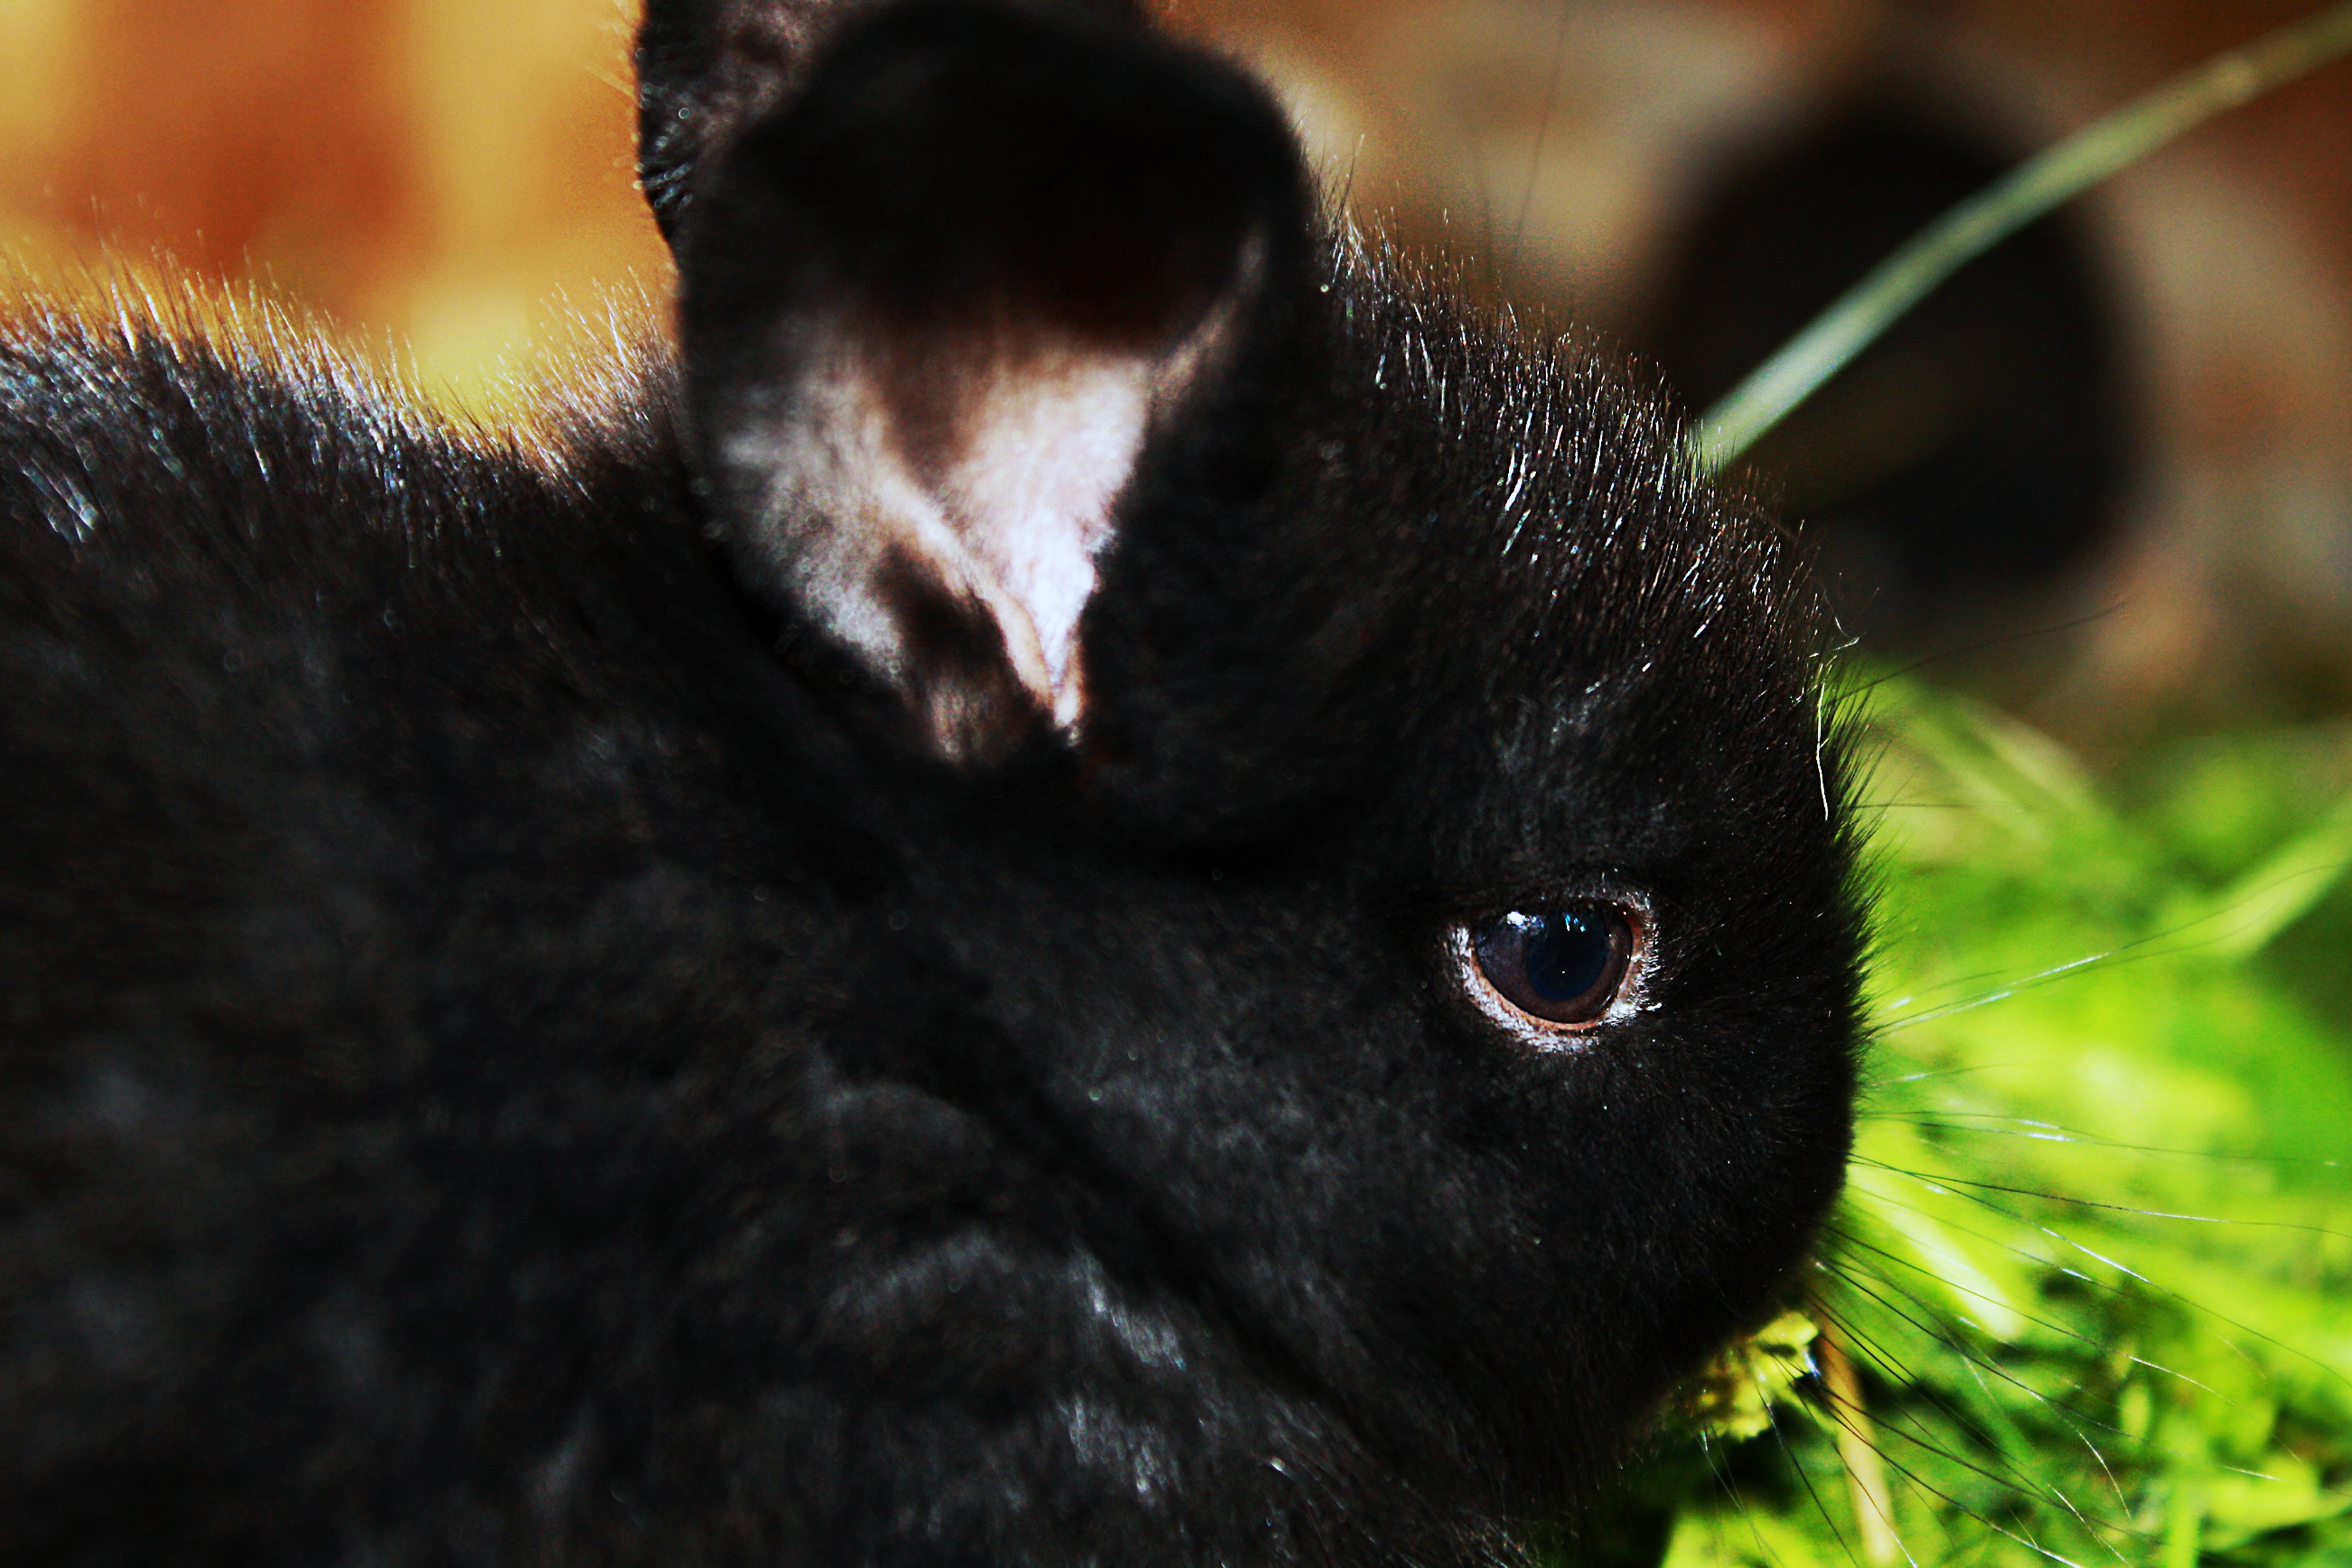
grass, home, cute, wildlife, cat, mammal, black cat, black, fauna, rabbit, close up, nose, whiskers, vertebrate, cub, macro photography, rabits and hares